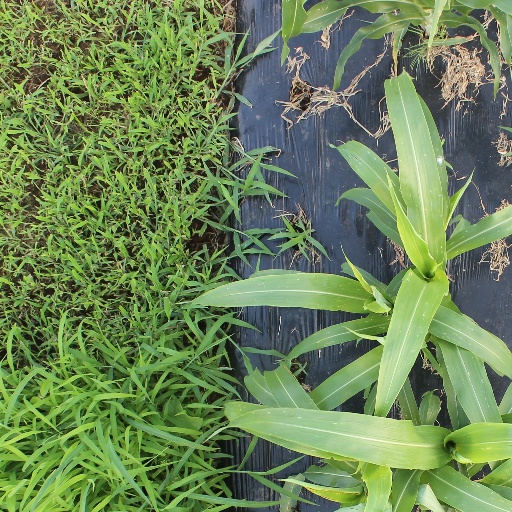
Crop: sorghum